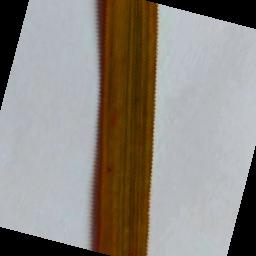
Label: Rice___Brown_Spot